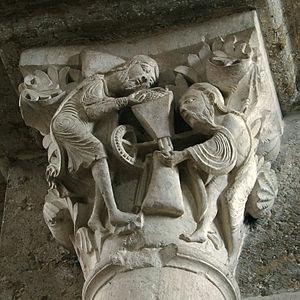
Chapiteau de la nef (2ème moitié du 12ème siècle), 4ème pile côté Sud: le Moulin Mystique. Basilique Sainte-Marie-Madeleine de Vézelay.
La mystique ou le mysticisme est ce qui a trait aux mystères, aux choses cachées ou secrètes. Le terme relève principalement du domaine religieux, et sert à qualifier ou à désigner des expériences spirituelles de l'ordre du contact ou de la communication avec une réalité transcendante non discernable par le sens commun.
La basilique Sainte-Marie-Madeleine de Vézelay est une ex abbatiale française du XIIᵉ siècle située à Vézelay, dans le département de l'Yonne en Bourgogne-Franche-Comté. Haut lieu de la chrétienté au Moyen Âge, Vézelay est un lieu de pèlerinage important sur le chemin de Saint-Jacques-de-Compostelle.